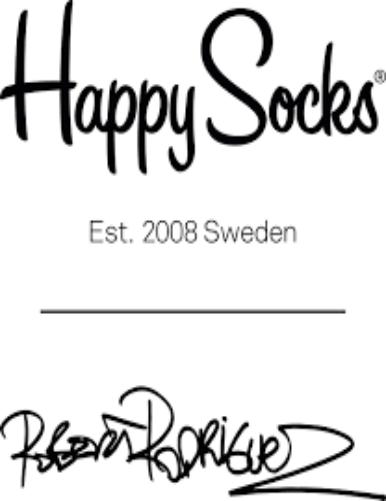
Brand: Happy Socks
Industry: Clothes